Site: brandenburg
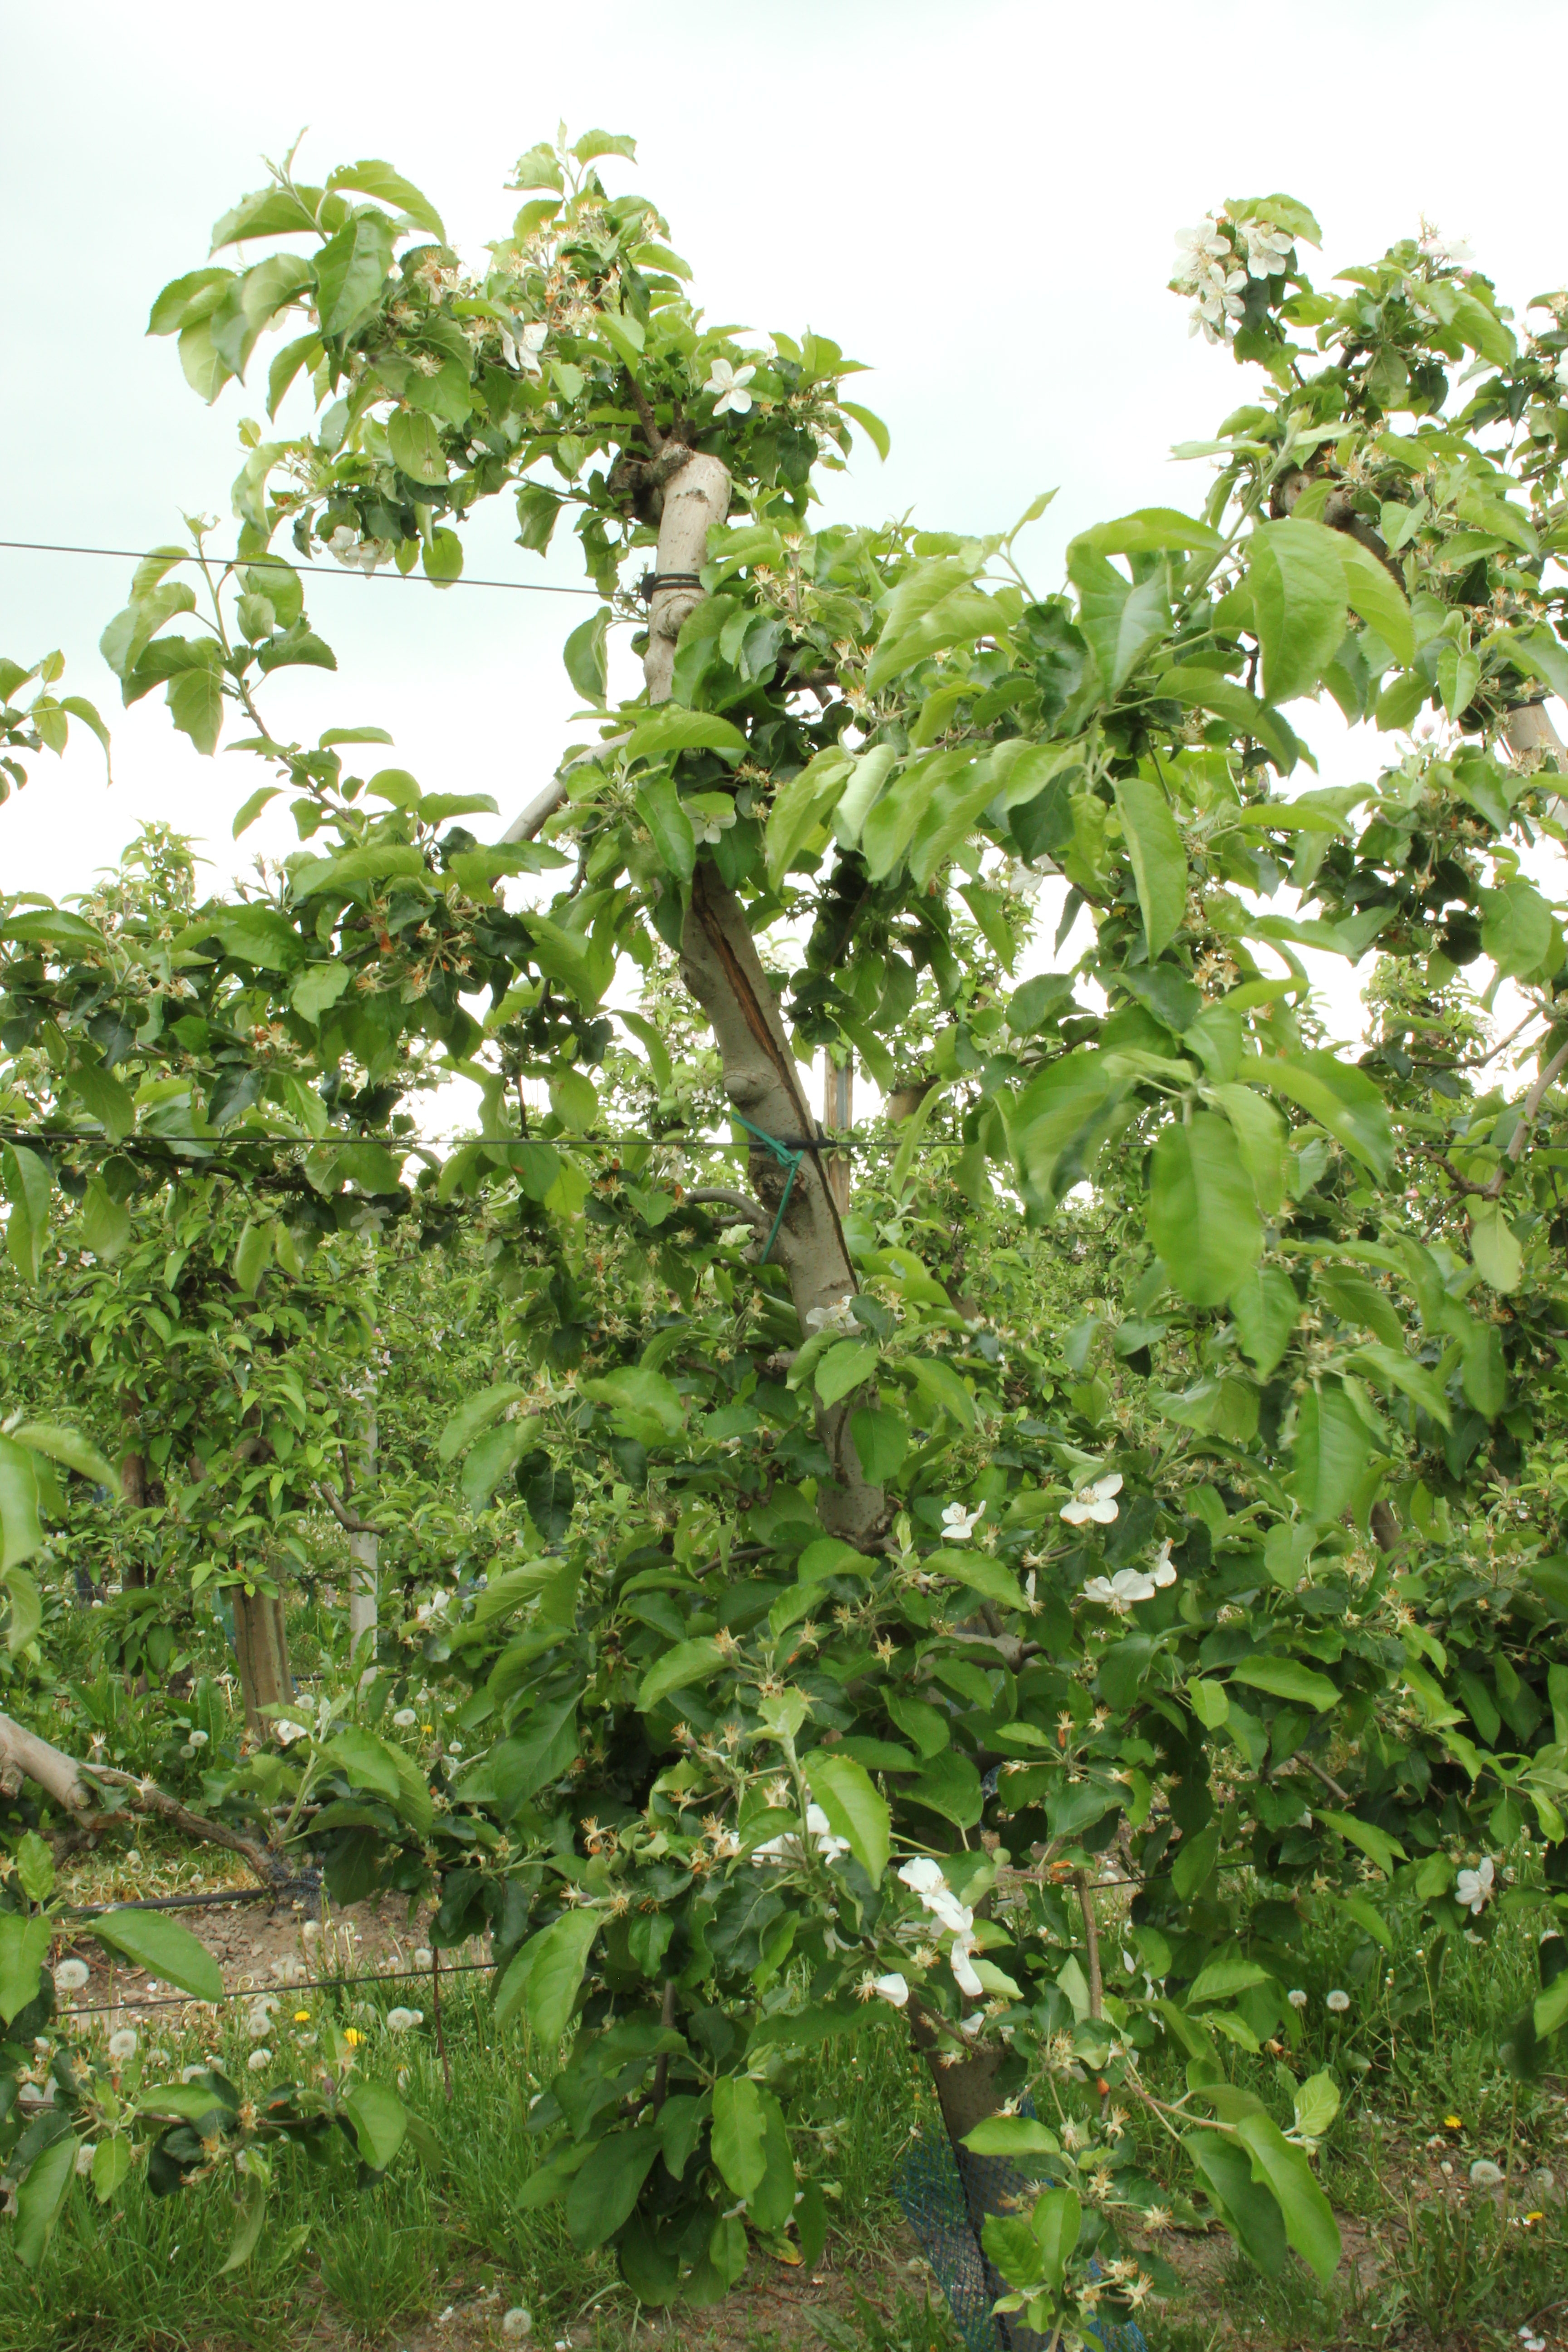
Growth stage (BBCH 67): Flowering